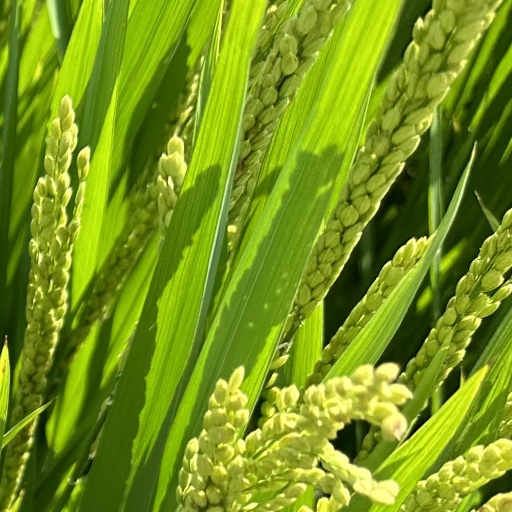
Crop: rice